2023–2024 Dutch cabinet formation

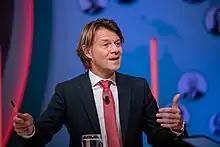
Kim Putters (PvdA), 2015

Another topic of discussion was whether the parties could reach an agreement over finances. The parties were informed by the Ministry of Finance, De Nederlandsche Bank and the Central Planning Bureau, who had previously recommended cuts of 17 billion. VVD and NSC argued in favour of strict budget discipline, while BBB and PVV opposed major cuts. In addition, there were concerns about BBB's financial knowledge. At Omtzigt's insistence, all ministries were asked to inform the negotiators about possible financial setbacks.